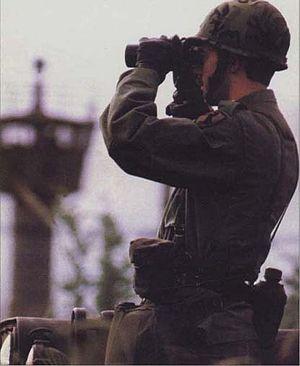
Le 5ᵉ corps d'armée - surnommé le Victory Corps, c'est-à-dire corps d'armée de la victoire - est un corps d'armée de l'armée des États-Unis qui a été dissout et recréer quatre fois. Il a été subordonné de la guerre froide a 2013 à la VIIᵉ armée américaine, aujourd'hui connue sous le nom de US Army Europe.
La cavalerie de l’armée des États-Unis était une branche de l'armée de terre des États-Unis qui, en tant que cavalerie montée, a existé de 1775 à 1942.
La trouée de Fulda est une région de faible altitude située entre la frontière de l'ancienne Allemagne de l'Est et la ville de Francfort, en Allemagne. Tirant son nom de la ville de Fulda, la région avait une importance stratégique majeure au cours de la Guerre froide. Le terme de trouée se réfère au corridor de faible altitude considéré comme une passe stratégique situé entre les massifs de Rhön et Knüllwald d'une part et ceux de Spessart et Vogelsberg d'autre part, qui se prête facilement à des opérations de grande envergure de la part de forces blindées.
Le rideau de fer est la frontière fortifiée séparant les États européens tournés vers les États-Unis des États européens placés sous influence soviétique. Il s'agit d'une expression apparue sous la plume de Vassili Rozanov en 1918 et popularisée par Winston Churchill à partir de son discours à Fulton le 5 mars 1946.